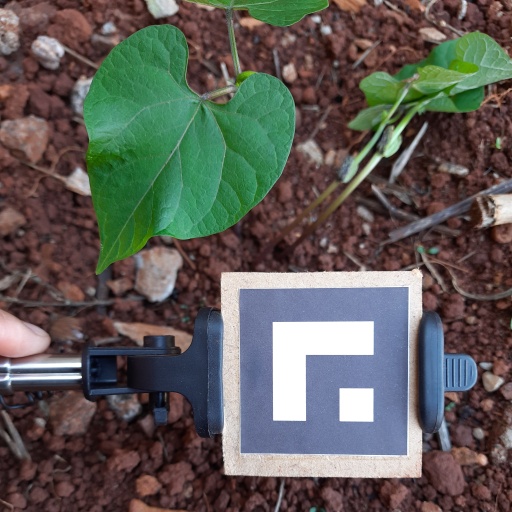
Observations: wavy surface, no eating holes, under shade